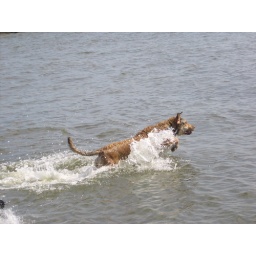
Andrea and Janet told us about a lovely dog beach in the Quiet Water's Park, in Anapolis, Maryland.